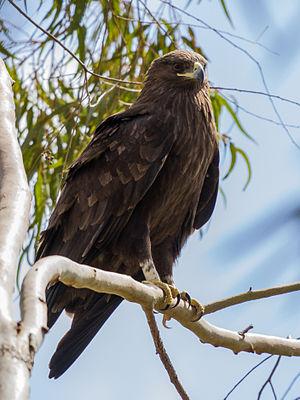
Clanga est un genre de rapaces de la famille des Accipitridae.